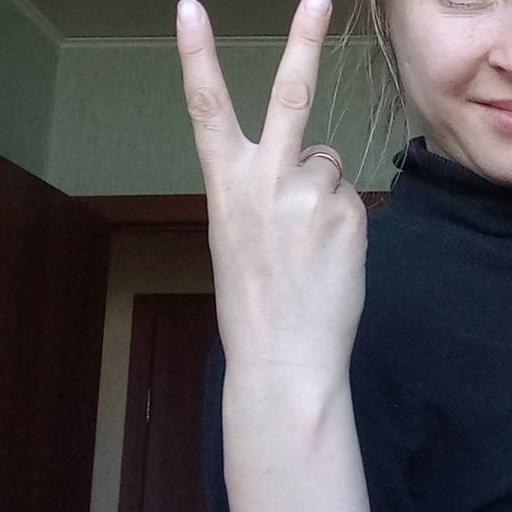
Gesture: peace_inverted